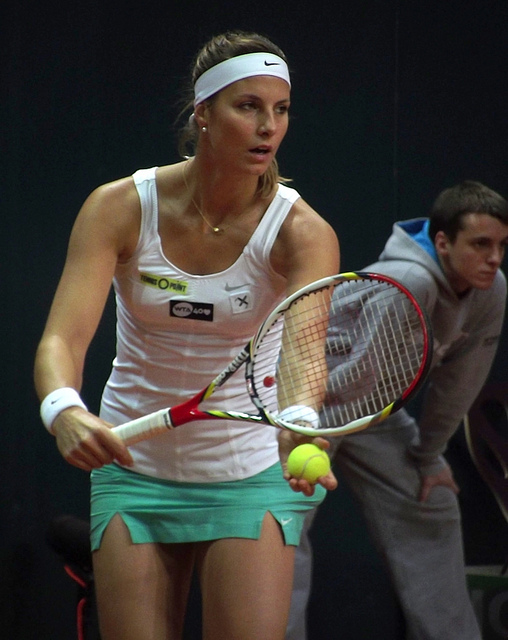
vận động viên tennis nữ đang cầm vợt thi đấu trên sân